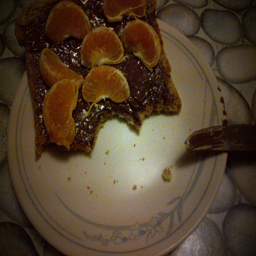
Nutella and fresh clementine toast with bites taken
 A partially eaten slice of toast which has been spread with Nutella and topped with orange slices.
a piece of desert with oranges on it, on a plate
A piece of toast with jelly and oranges
A white plate topped with a pastry covered in tangerine slices.